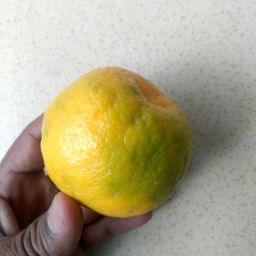
Fruit: Orange
Quality: Good